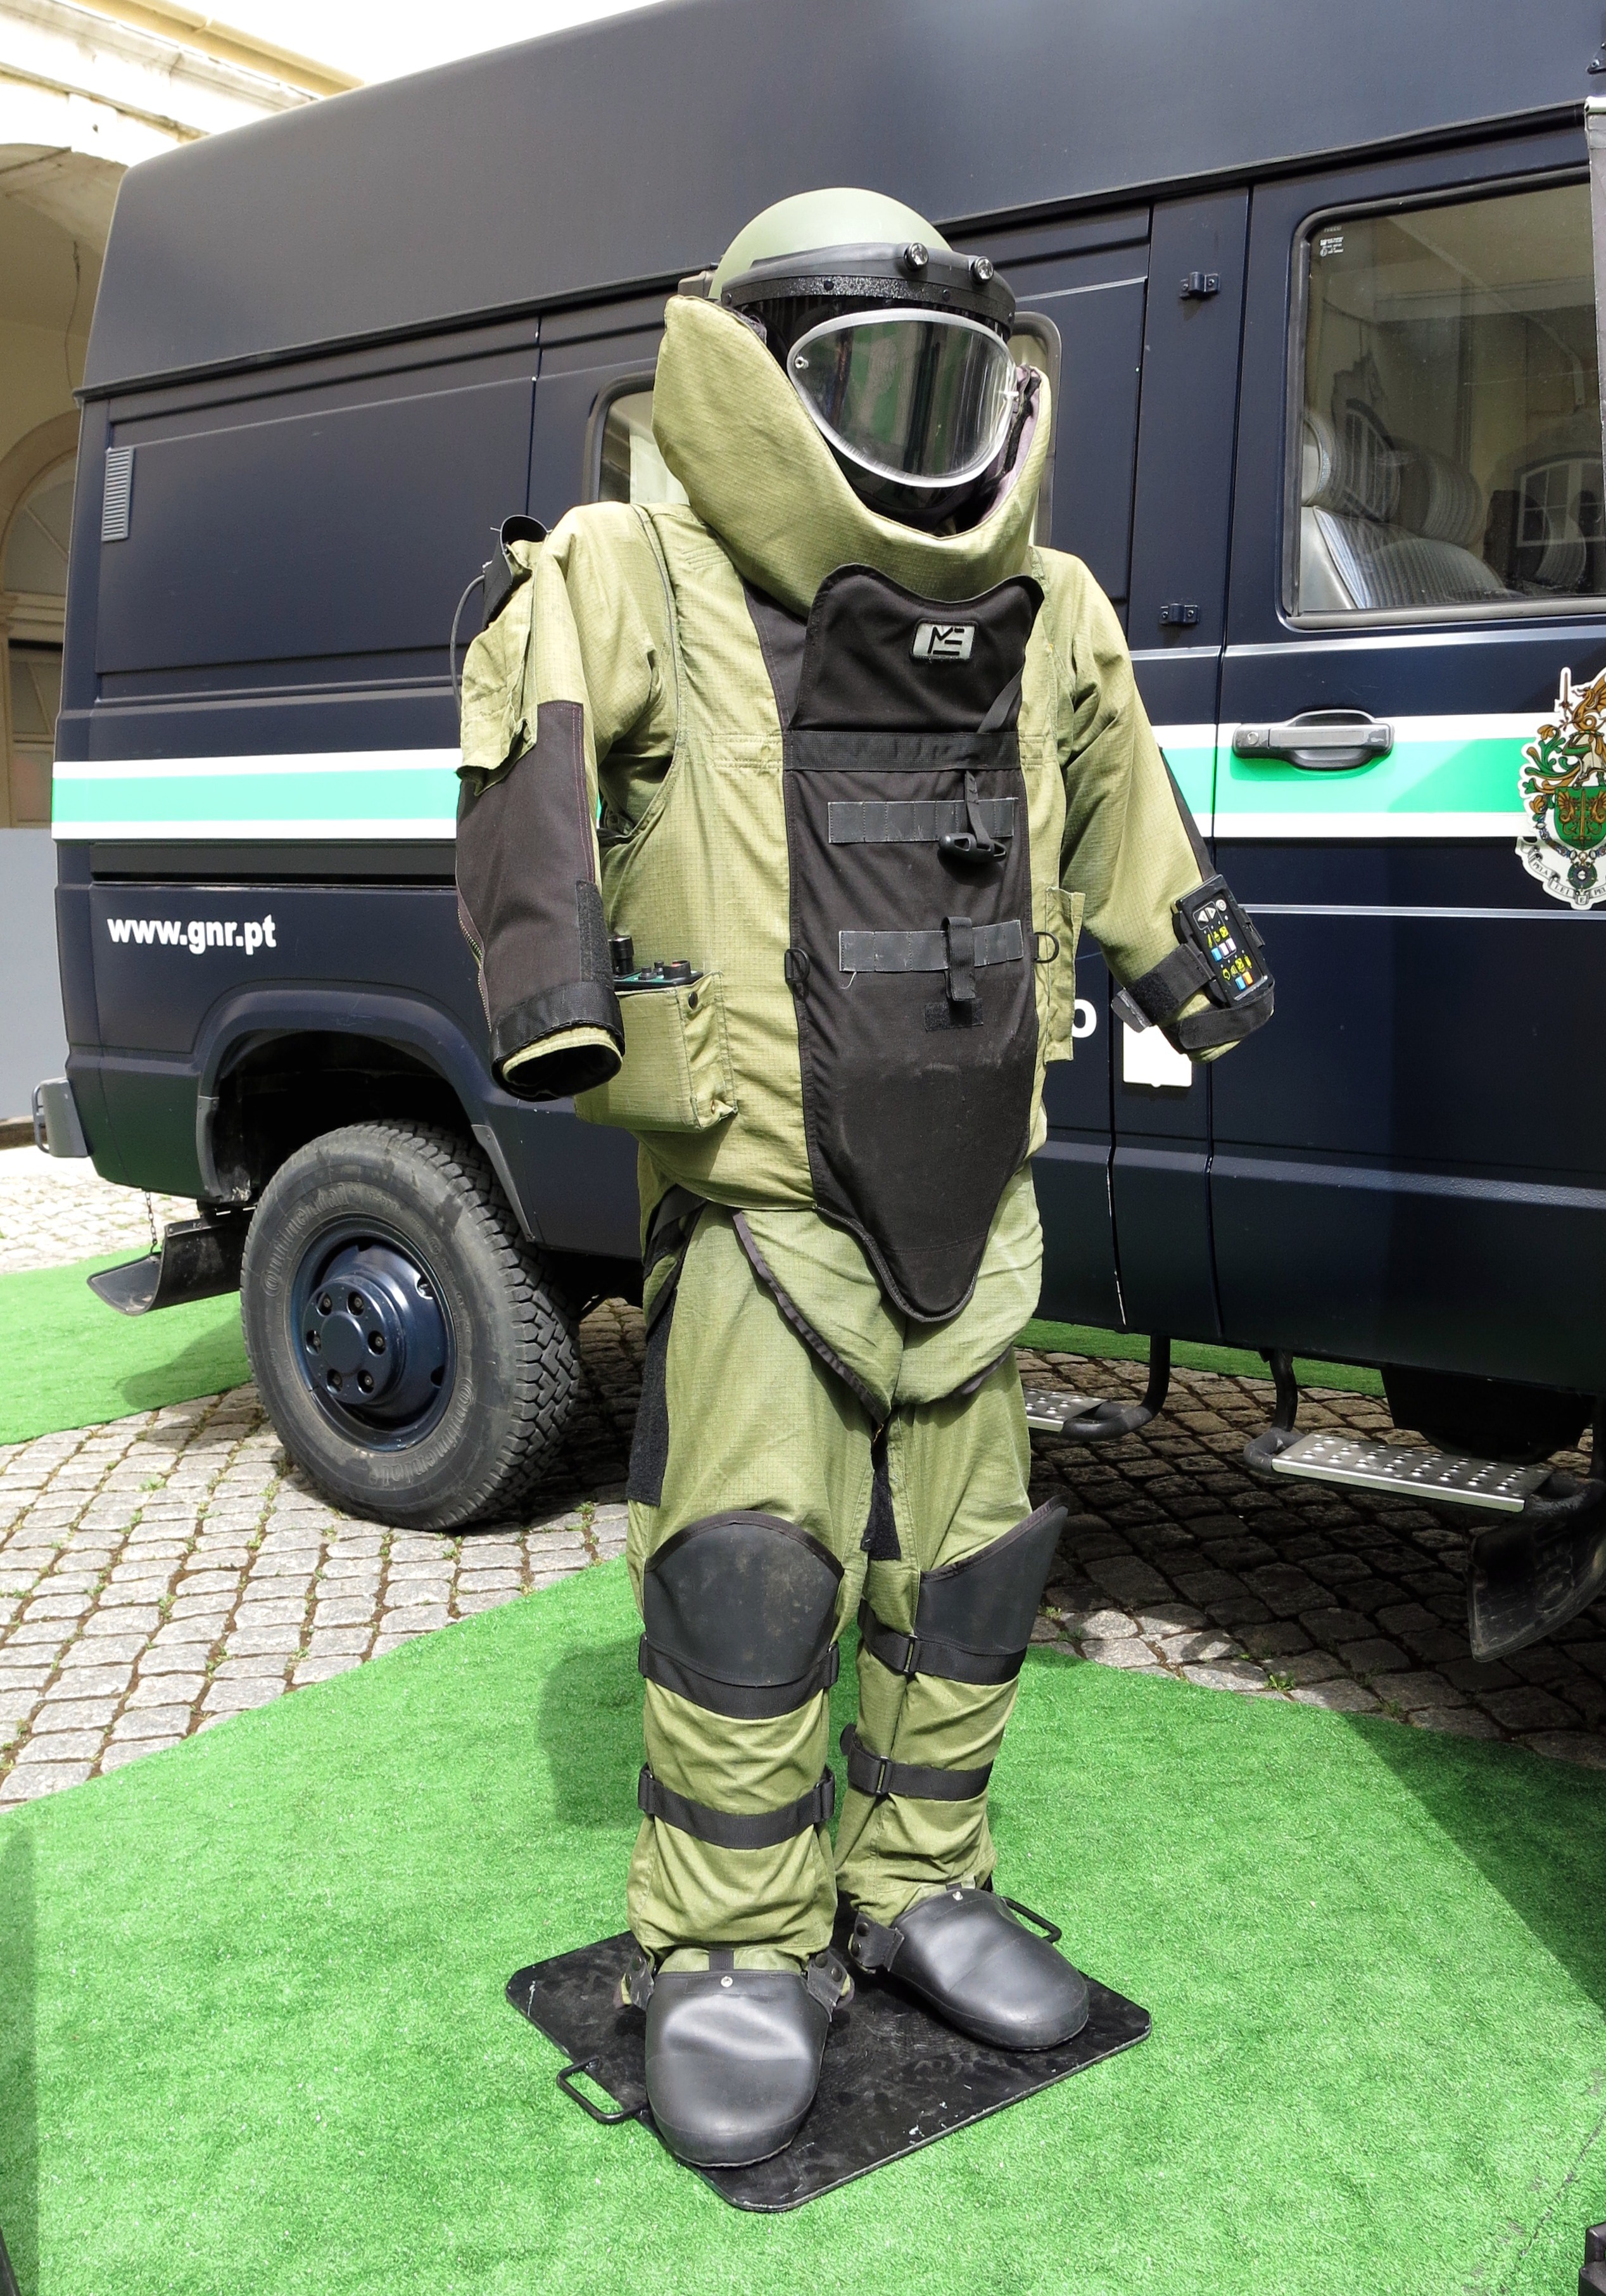
suit, military, soldier, army, vehicle, security, helm, police, bomb, protection, explosive, command, wear protective clothing, swat team, blow up, military police